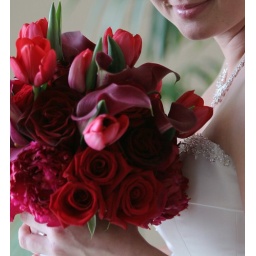
Shades of red look great against a white wedding gown.